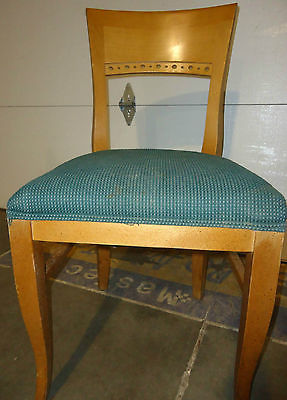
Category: chair